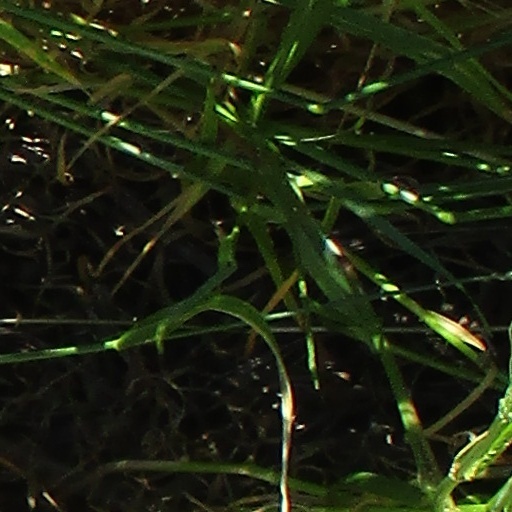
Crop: wheat